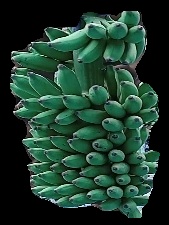
Variety: elakki-bale
Grade: grade1